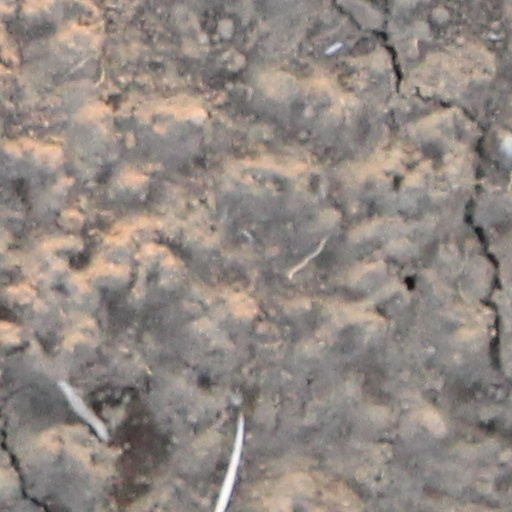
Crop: wheat